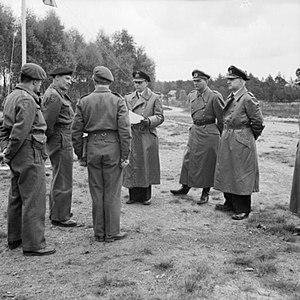
Hans-Georg von Friedeburg / Biografi
Hans-Georg von Friedeburg var den sidste kommanderende admiral i Det Tredje Riges Kriegsmarine.